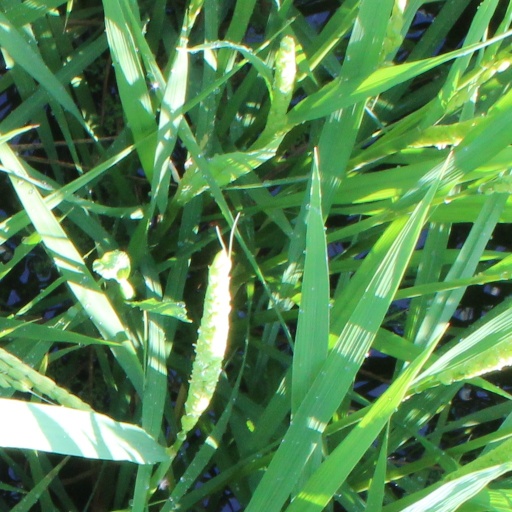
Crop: rice